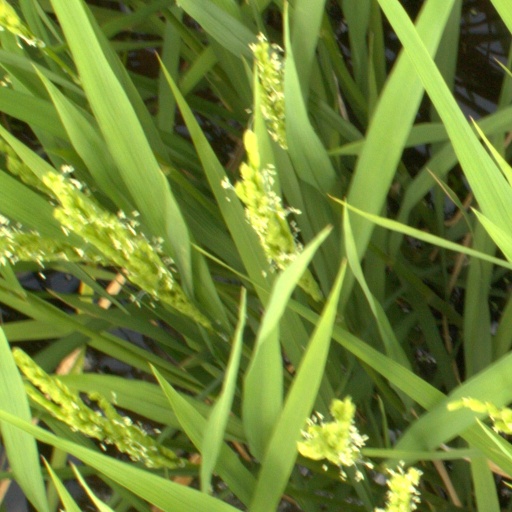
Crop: rice